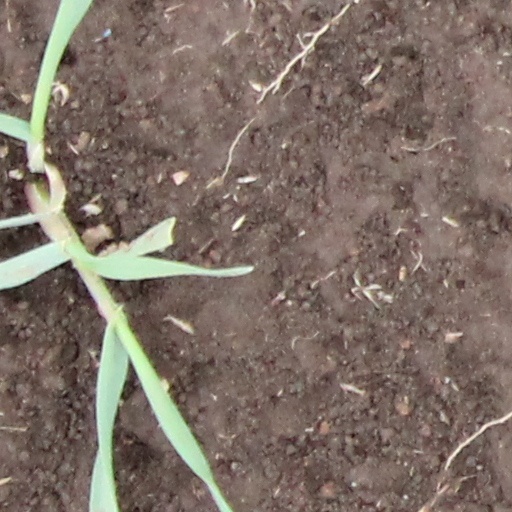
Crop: wheat